The Mysterious Class

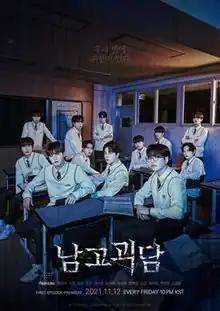
Promotional poster

The Mysterious Class is a 2021 South Korean web series featuring an ensemble cast consisting of the members of boy band Treasure—Choi Hyun-suk, Park Ji-hoon, Yoshinori Kanemoto, Kim Jun-kyu, Yoon Jae-hyuk, Asahi Hamada, Kim Do-young, Haruto Watanabe, Park Jeong-woo, So Jung-hwan, Mashiho Takata, and Bang Ye-dam. Its plot centers on a group of 12th grade students in a boys' school who try to solve the mystery of their class' resident ghost.